Eastern Union Railway

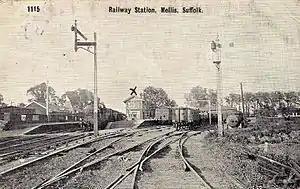
Mellis station about 1900

Victoria station was a terminus, and the Eastern Union wished to connect with the network controlled by the Eastern Counties Railway, to enable onward connections. The ECR had its own line from London to Norwich and did not regard the EUR as an ally, but a connecting line about a mile long was made to the ECR at Trowse Lower Junction, not far from the ECR Norwich terminus. At a gradient of 1 in 84 it was the steepest on the EUR system. It was used by special trains to Yarmouth races on 9 and 10 September 1851, although regular services did not start until 1 October. This was the last section of railway built by the EUR before takeover by the ECR. The hostility of the ECR was such that EUR locomotives were not permitted to enter ECR track; arriving trains for Thorpe station had to run round clear of the junction, and be propelled to that point for an ECR engine to couple and continue the journey.